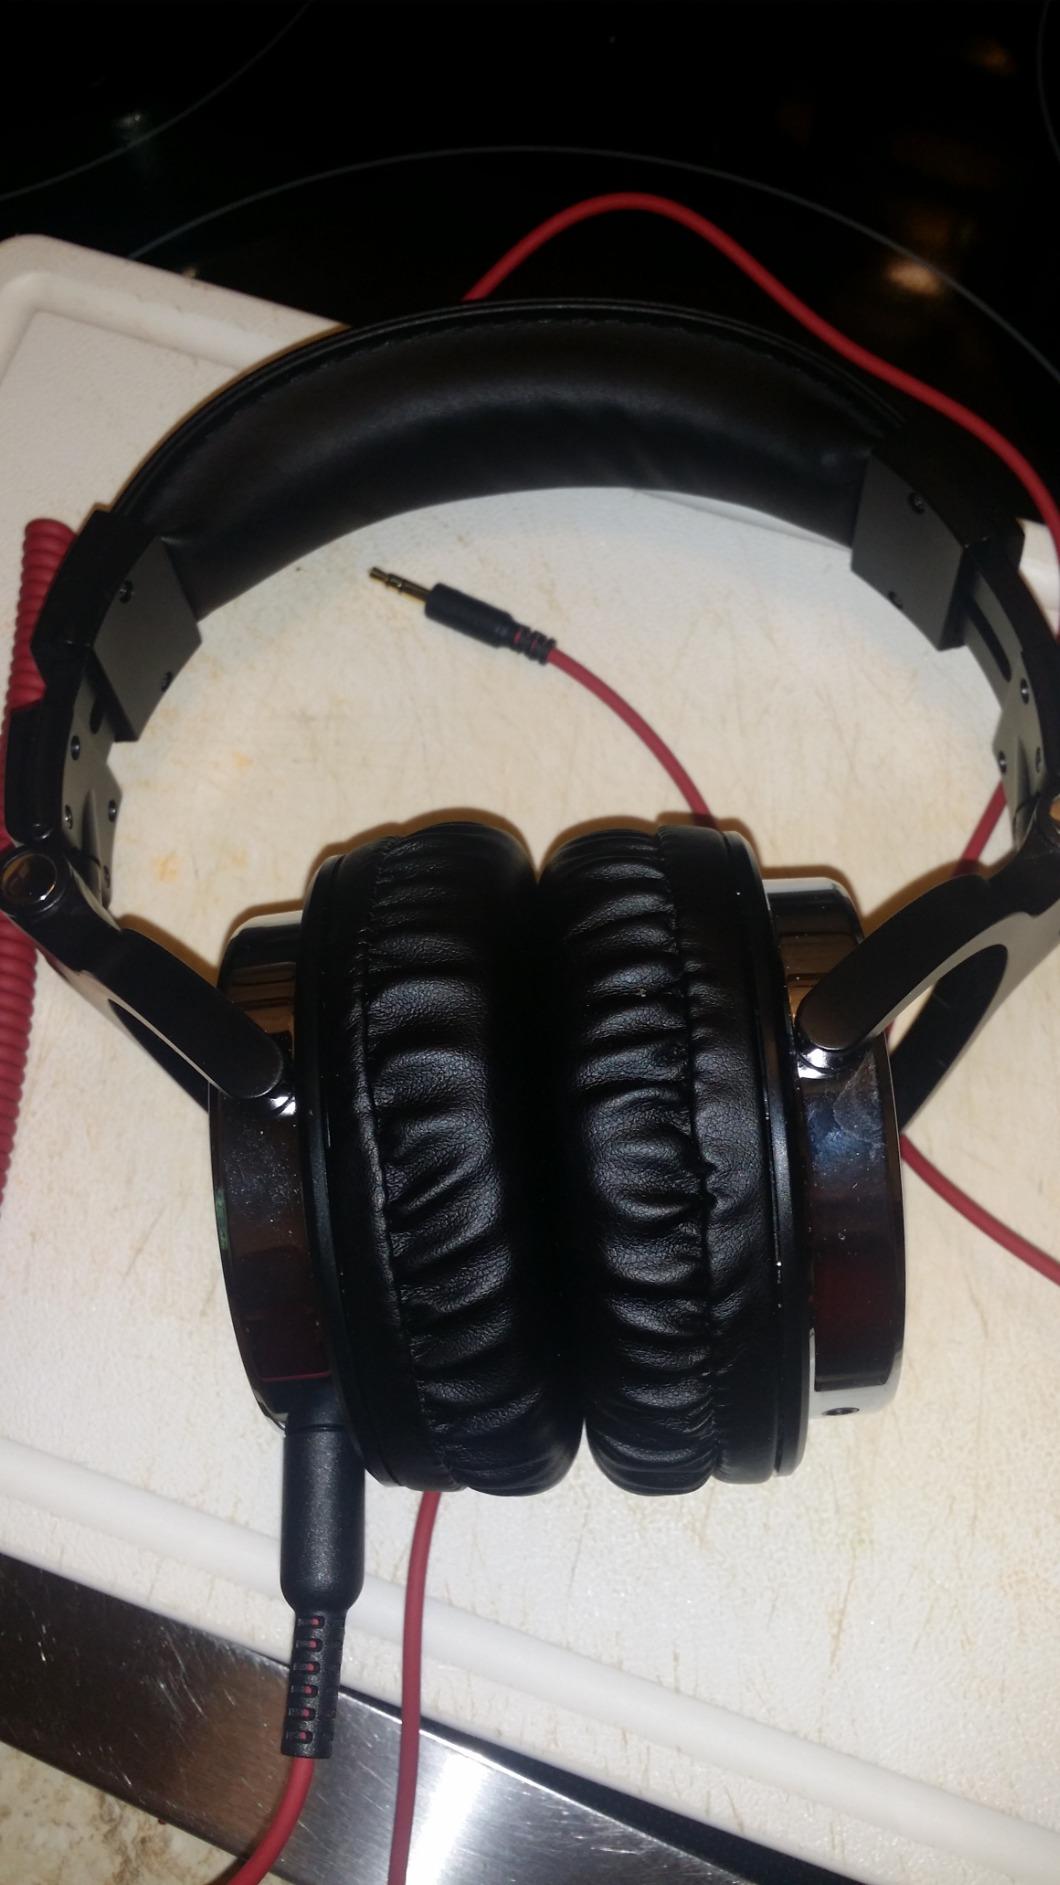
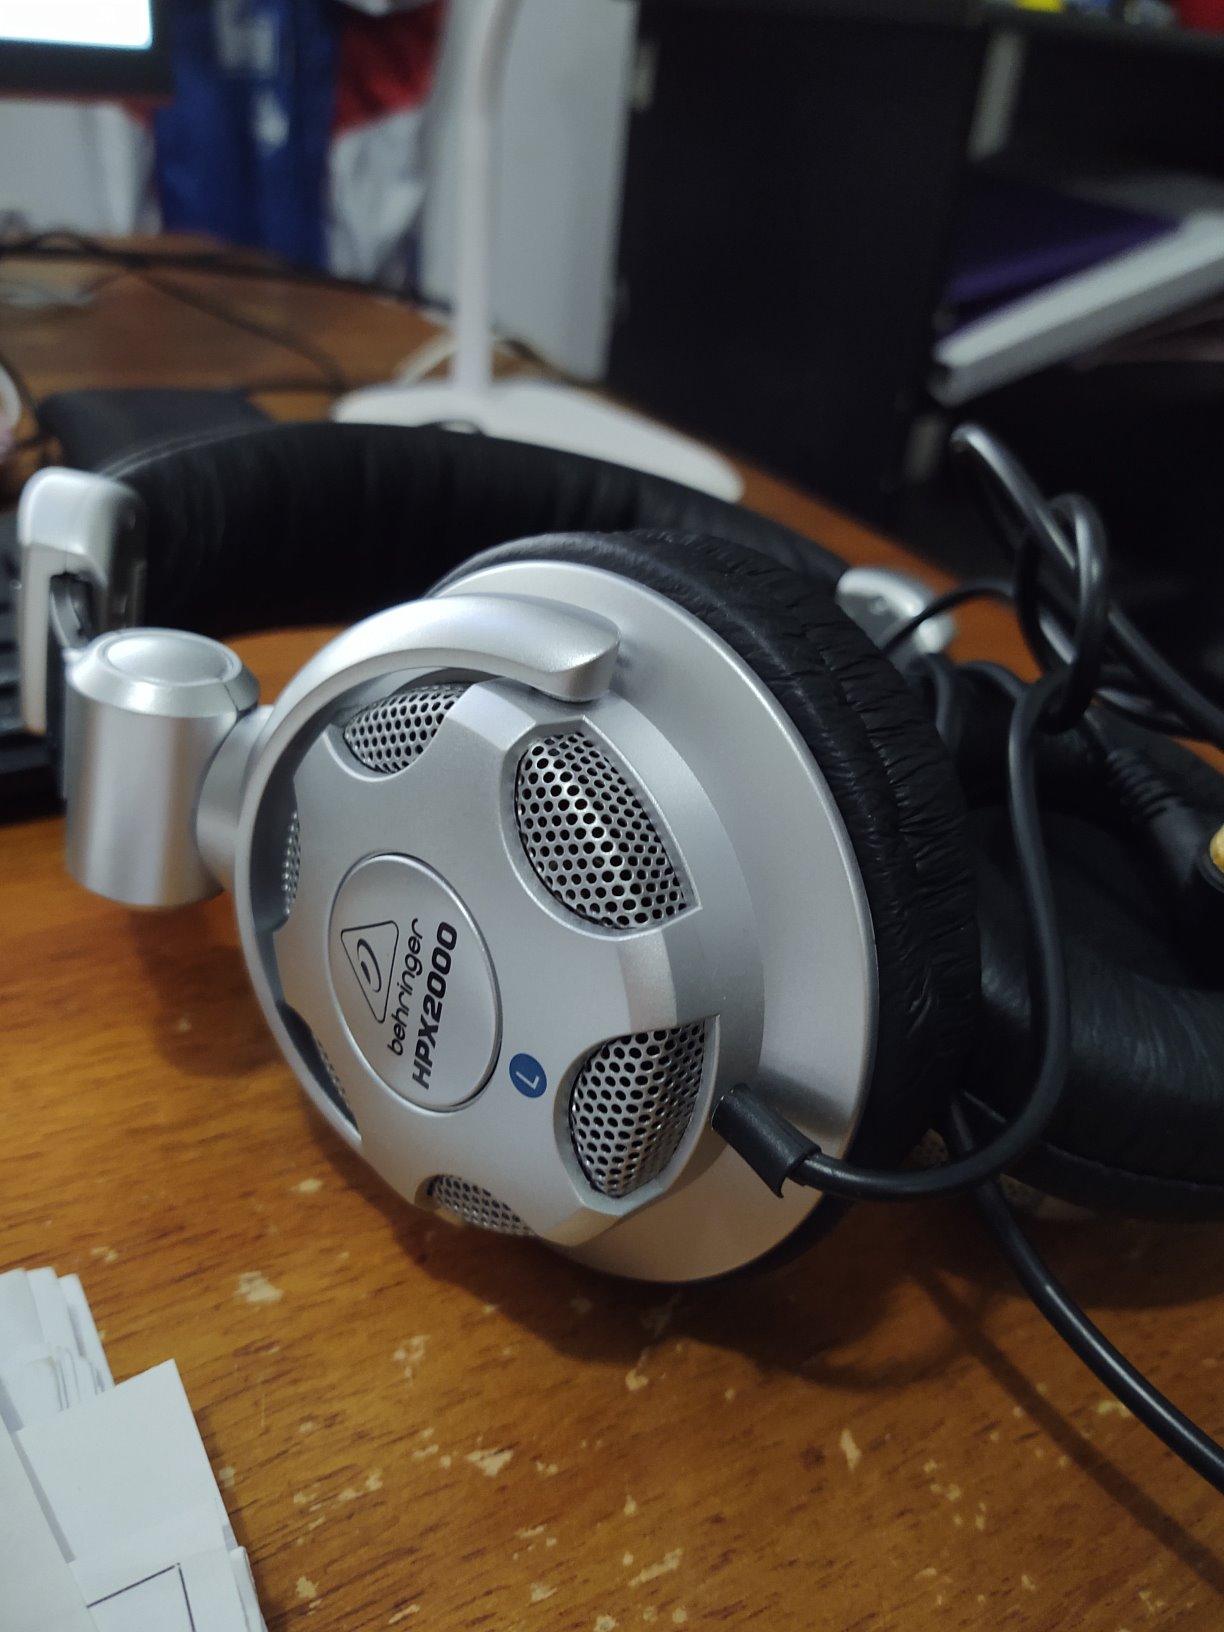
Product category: headphones
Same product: no